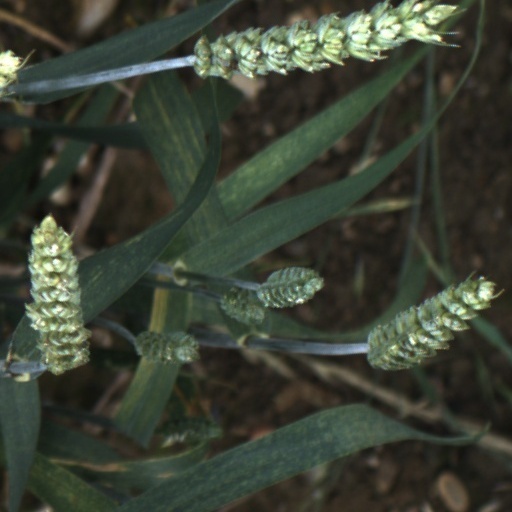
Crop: wheat